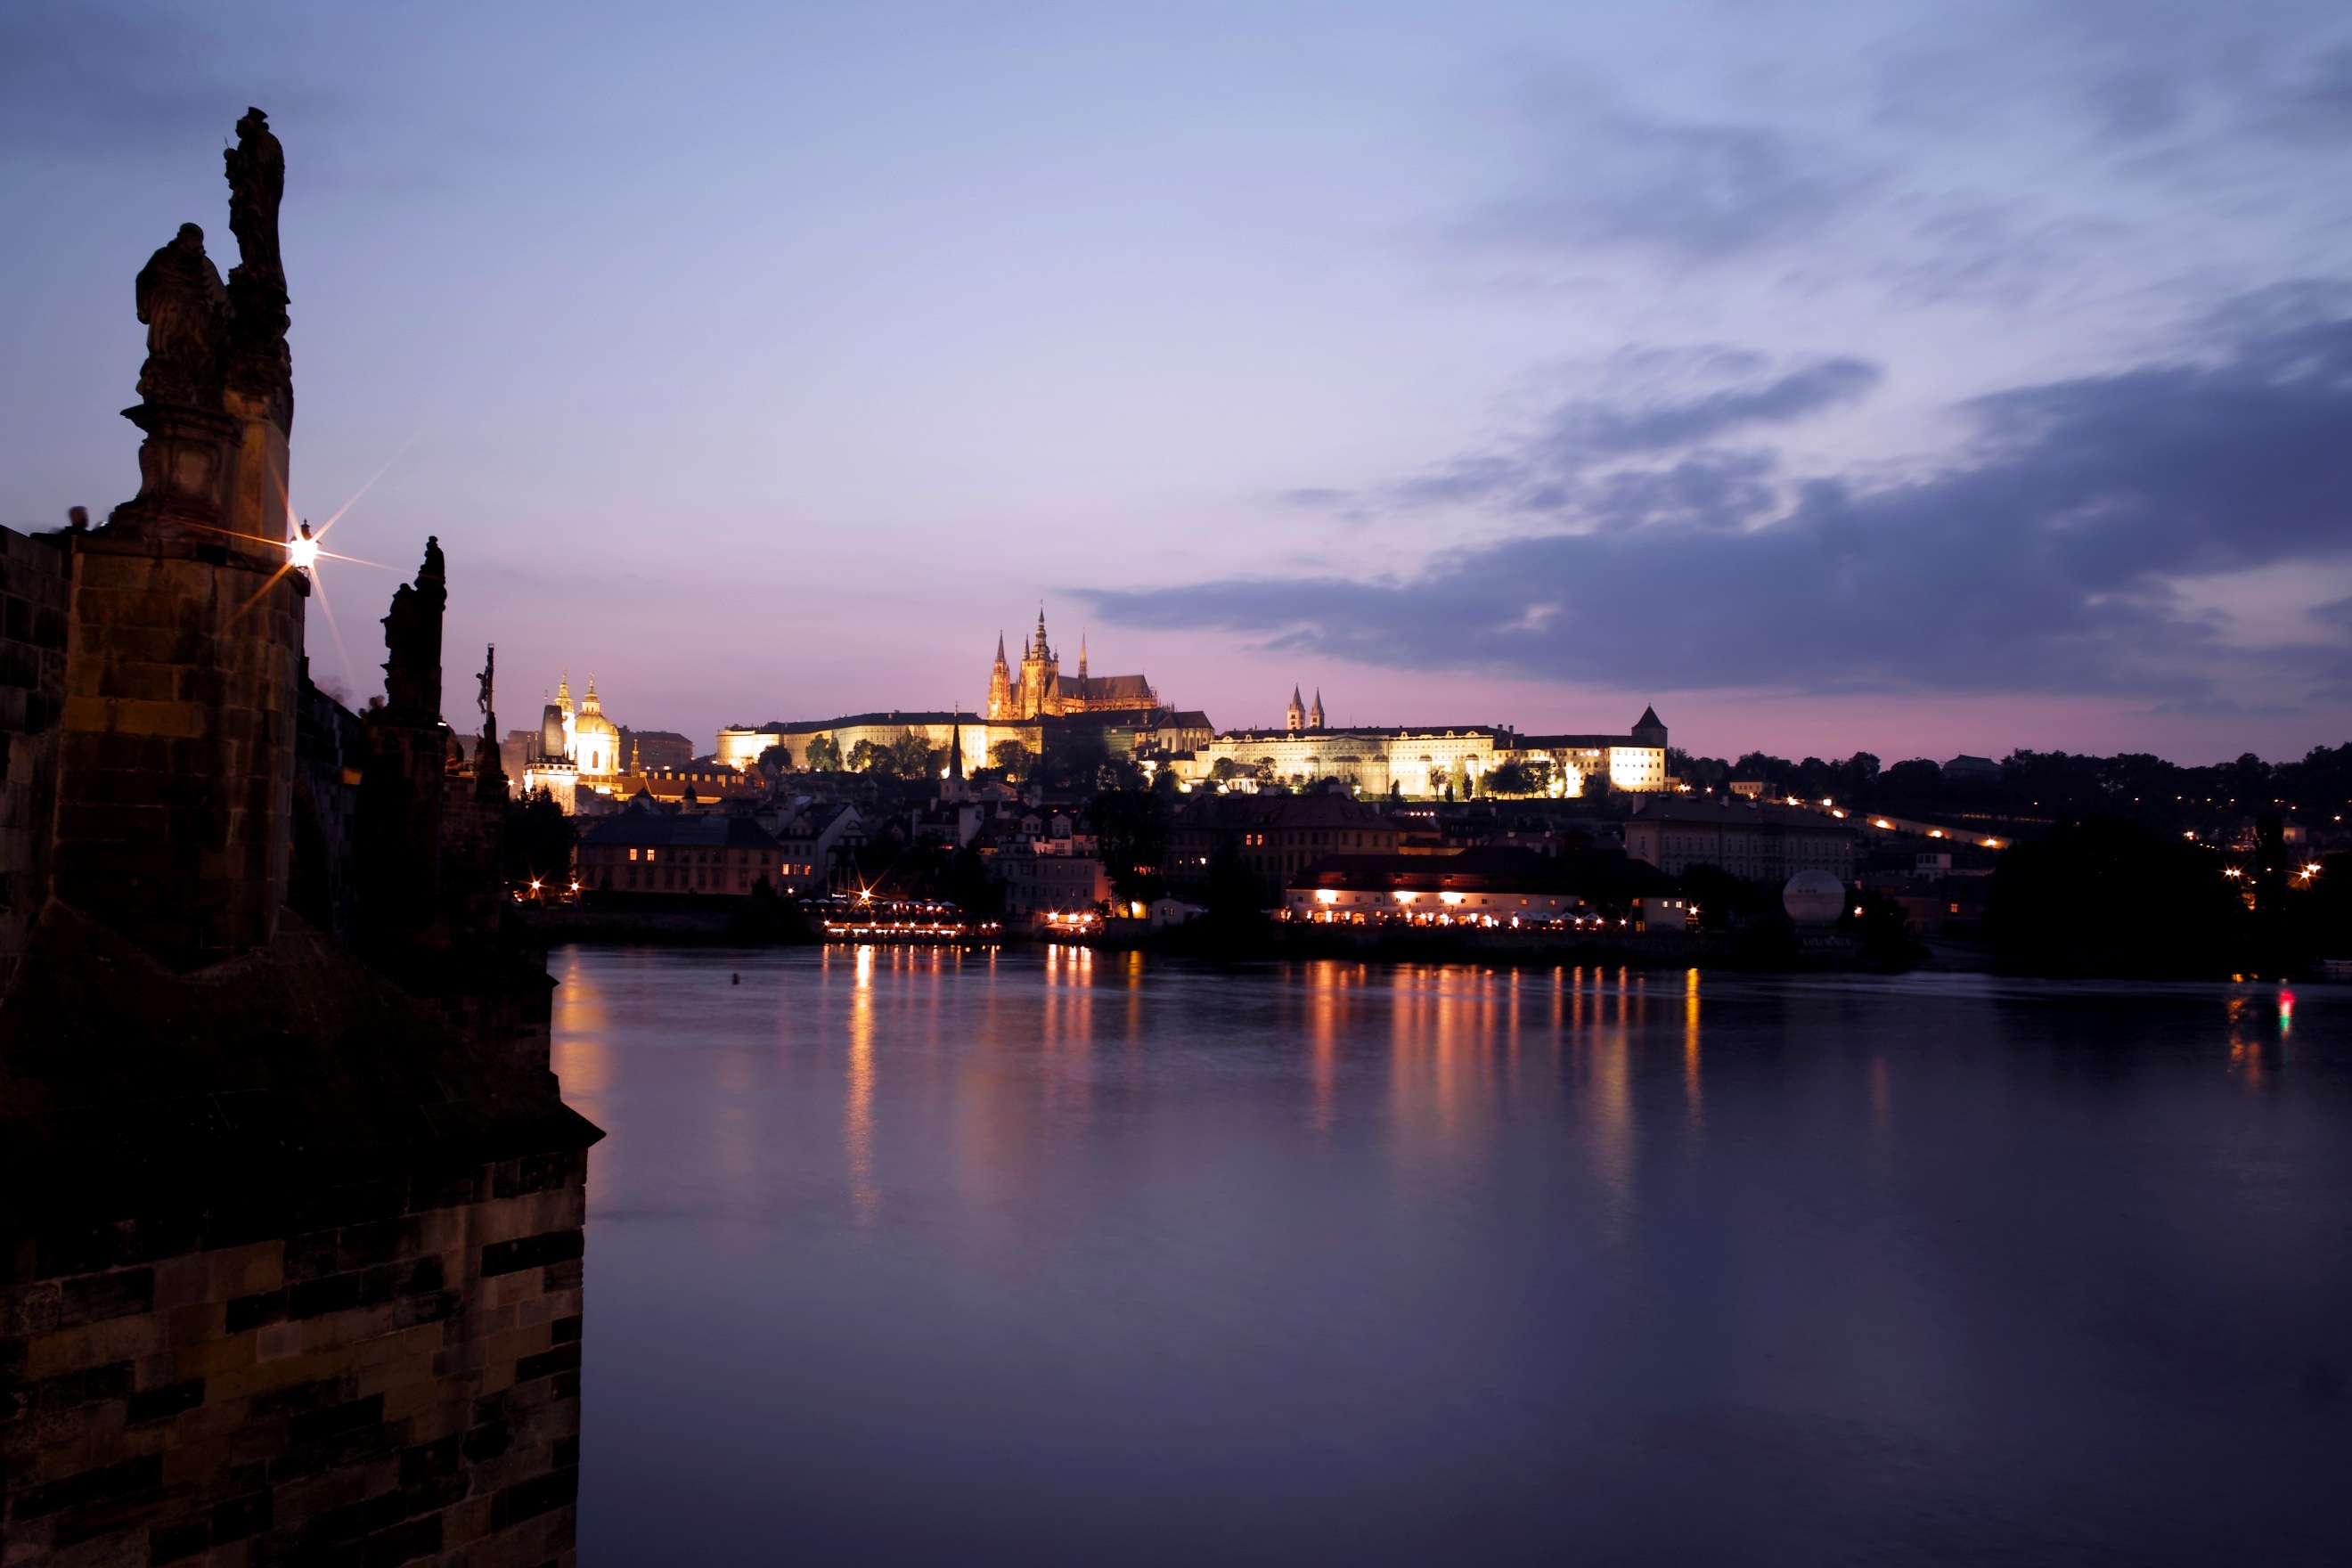
sea, horizon, sunrise, sunset, bridge, skyline, night, morning, dawn, city, river, cityscape, dusk, evening, reflection, castle, landmark, prague, night view, czech republic, charles bridge, prague castle, the charles bridge